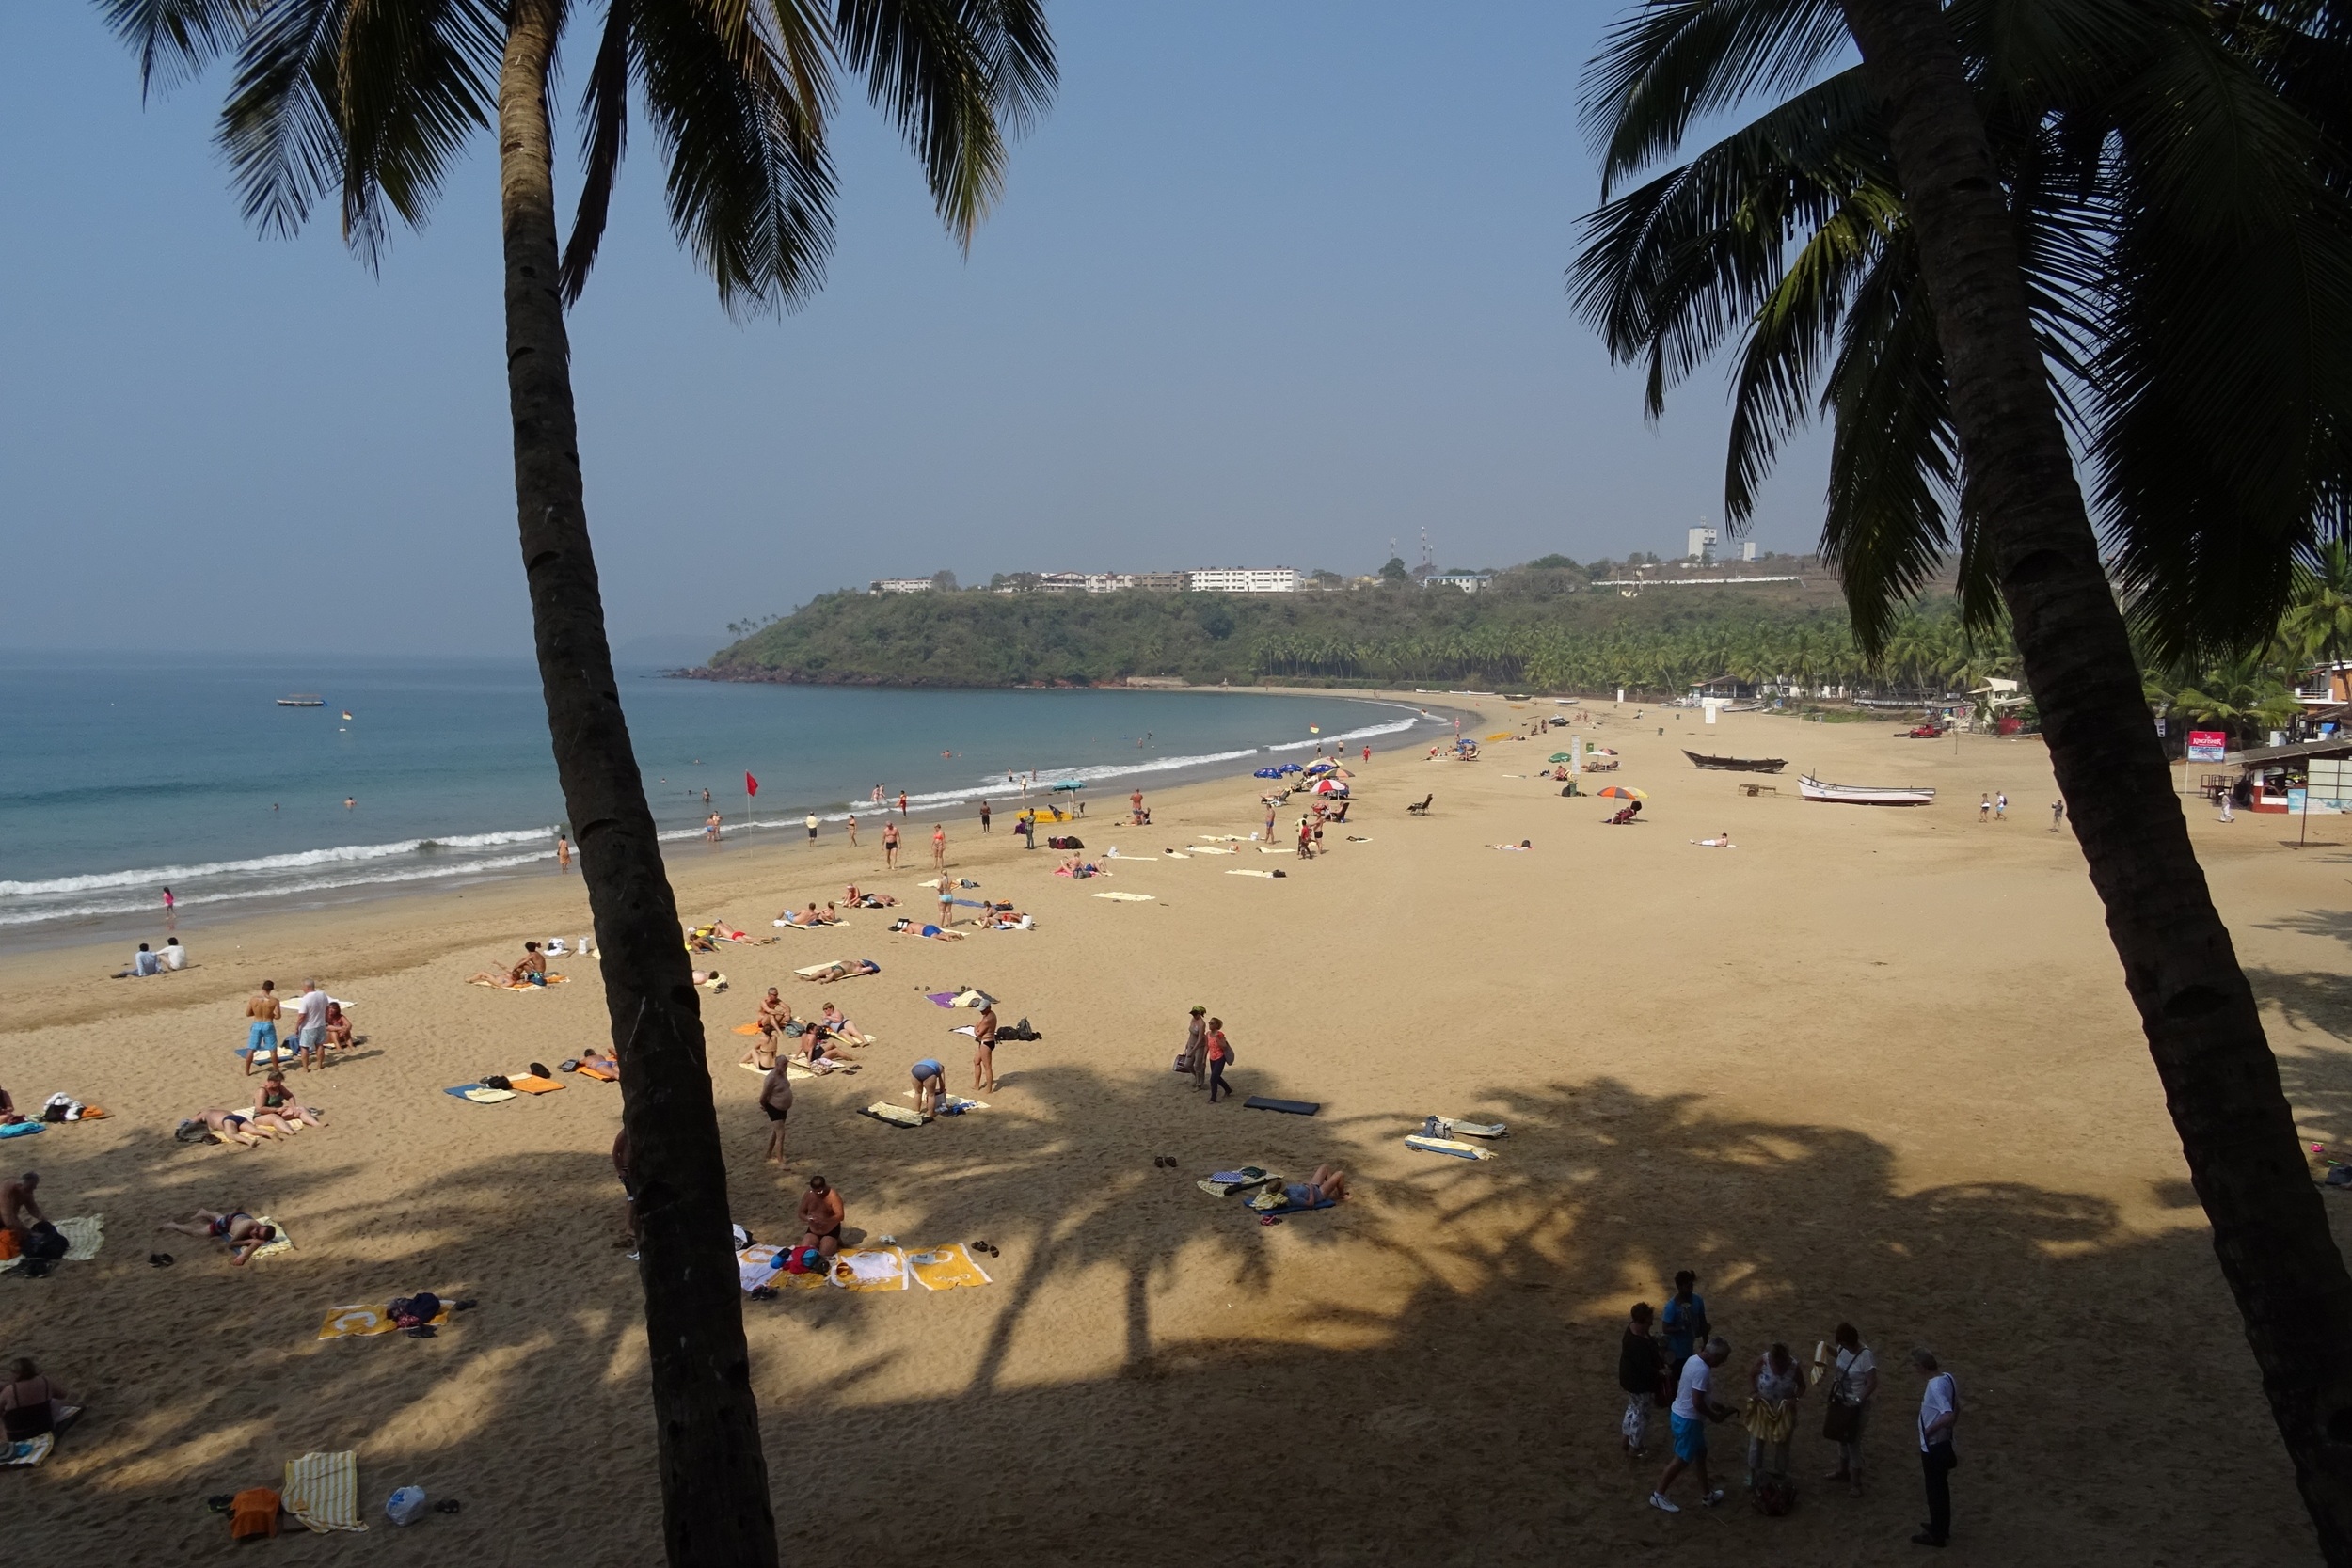
beach, sea, coast, sand, ocean, shore, vacation, bay, body of water, tropics, cape, goa, arabian, arecales